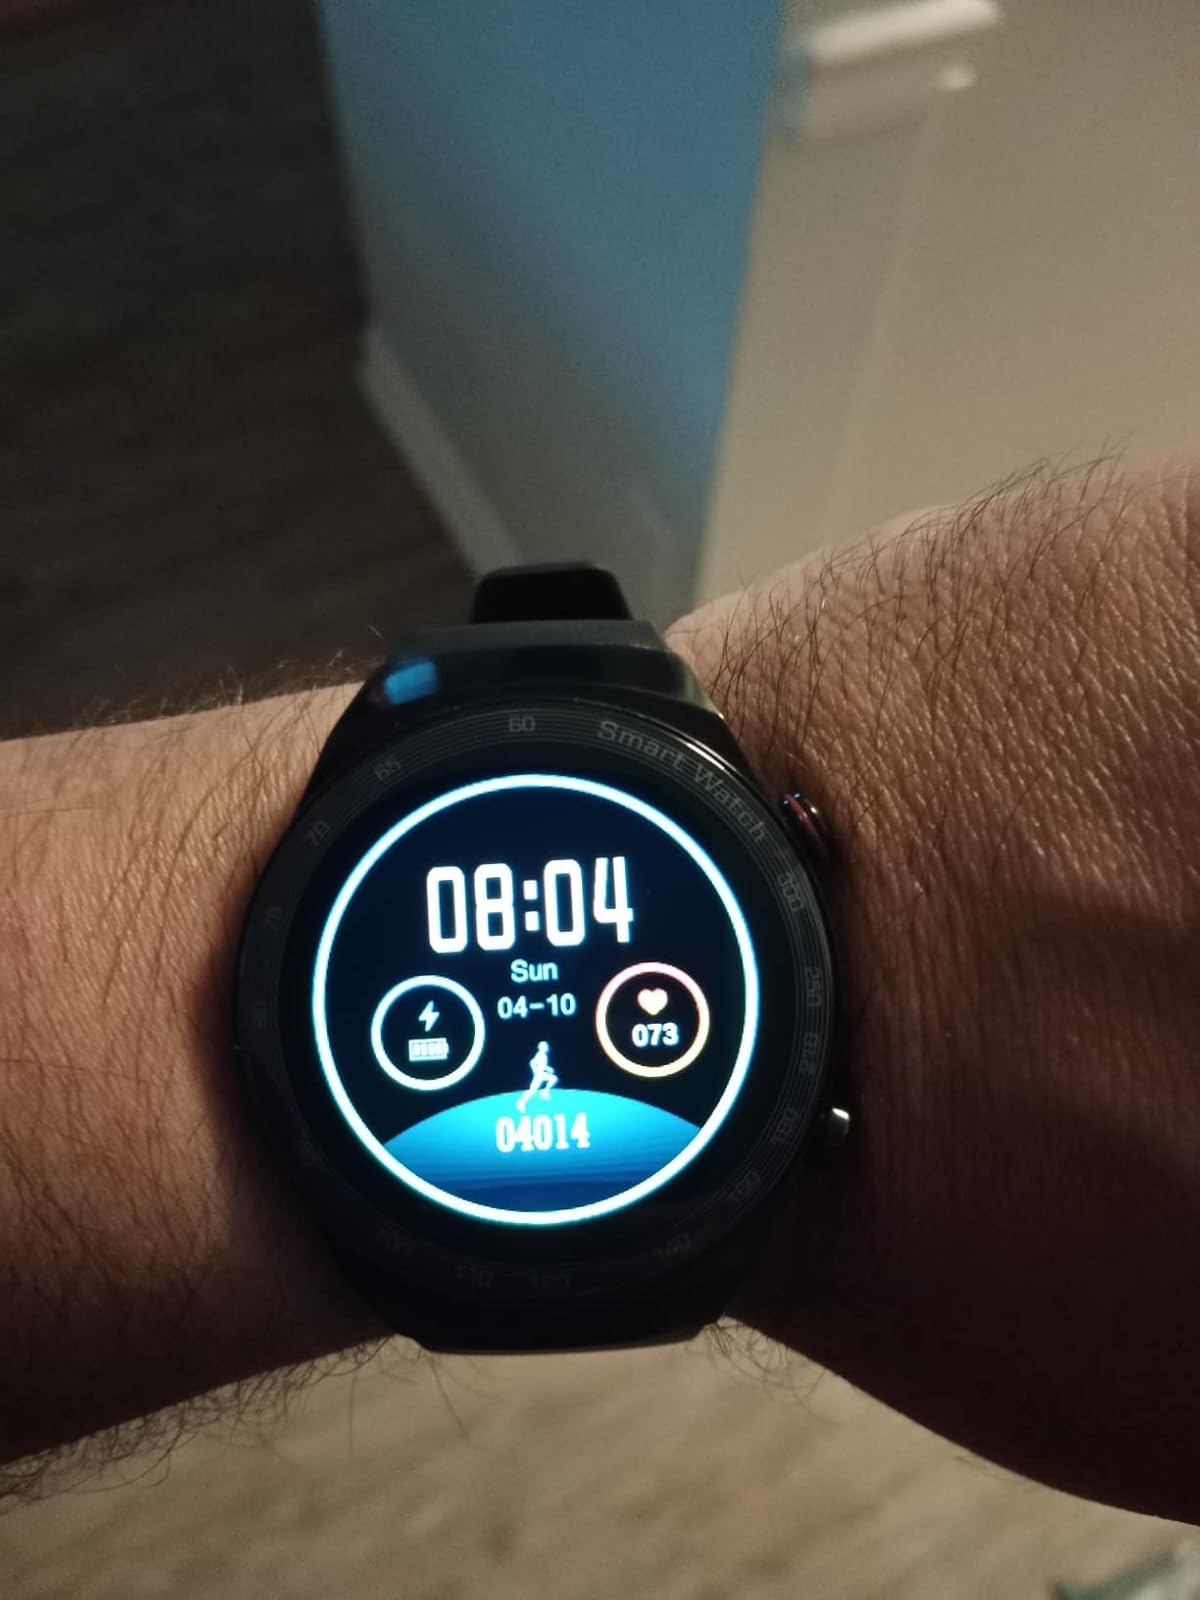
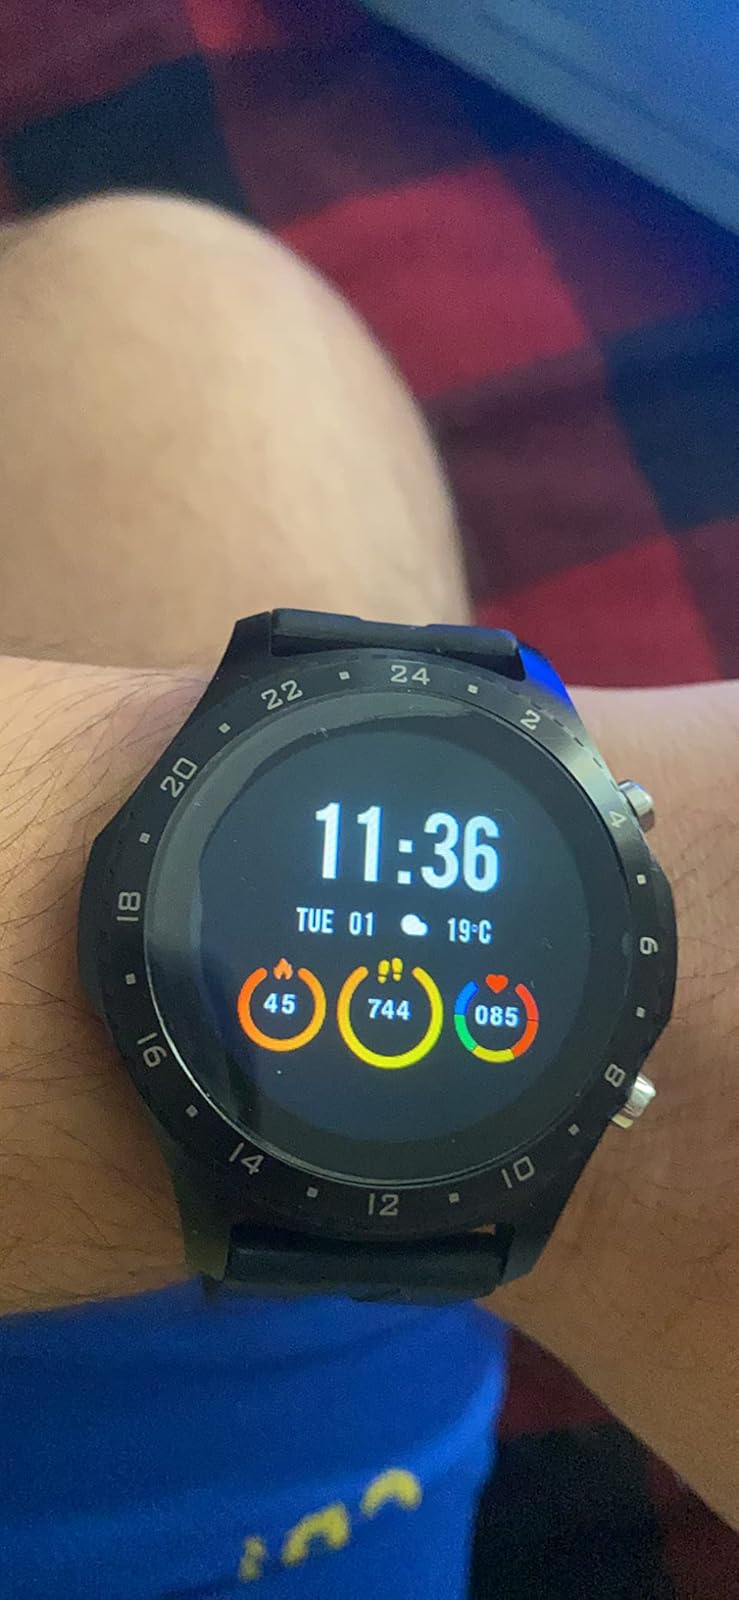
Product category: smartwatch
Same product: no